Illinois Route 142

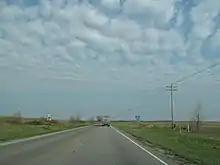
Illinois Route 142

Illinois 142 runs northwest from Equality. Before reaching Eldorado, it intersects Illinois Route 13 and U.S. Route 45. Illinois 142 largely parallels the North Fork of the Saline River before reaching McLeansboro and intersecting Illinois Route 14 and Illinois Route 242, a spur of Illinois 142. Route 142 then proceeds northwesterly following the alignment of the former US Route 460, passing through Dahlgren and crossing Interstate 64 without an interchange, before entering the Mount Vernon area. In Mt. Vernon, Illinois 142 passes the sole remaining Continental Tire North America manufacturing plant, becoming Fisher Lane for a short distance before intersecting IL 37. Illinois 142 crosses IL 37, where its name changes to Veterans Memorial Drive. It proceeds along Veterans Memorial Drive ending at the northern terminus of Illinois Route 148 (Waltonville Road).